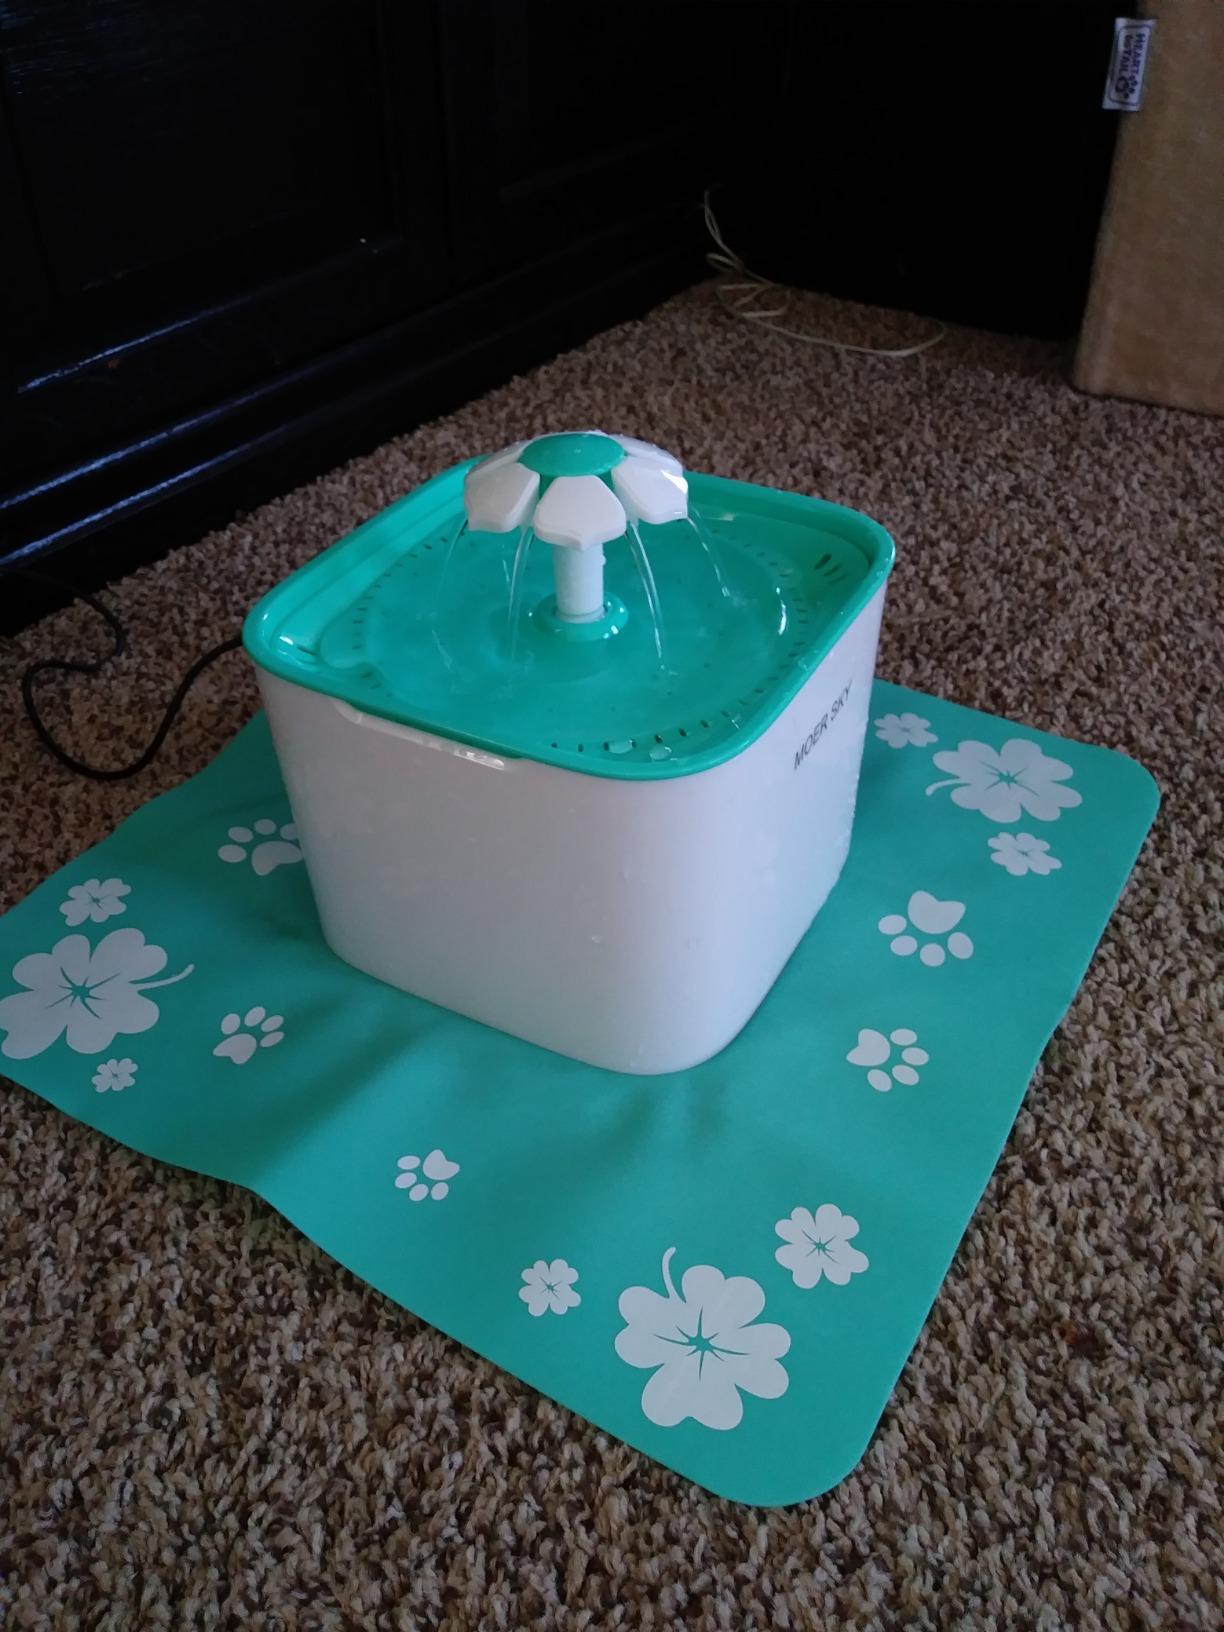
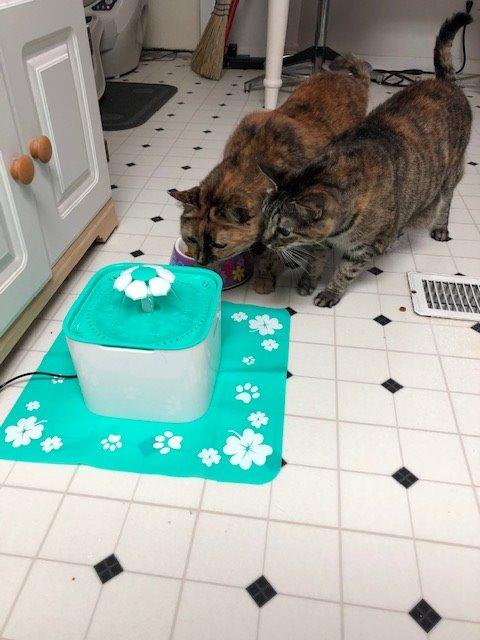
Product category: items_bowl
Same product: yes